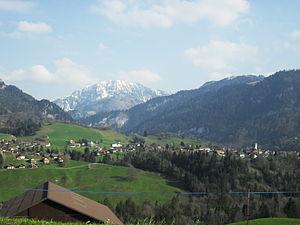
Val-de-Charmey est une commune suisse du canton de Fribourg, située dans le district de la Gruyère.